Jean-Paul Sartre

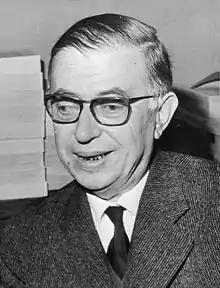
Sartre in 1965

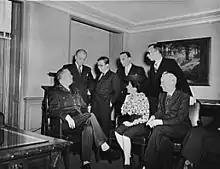
Sartre (third from left) and other French journalists visit General George C. Marshall in the Pentagon, 1945.

Jean-Paul Charles Aymard Sartre (21 June 1905 – 15 April 1980) was a French philosopher, playwright, novelist, screenwriter, political activist, biographer, and literary critic, considered a leading figure in 20th-century French philosophy and Marxism. Sartre was one of the key figures in the philosophy of existentialism (and phenomenology). His work has influenced sociology, critical theory, post-colonial theory, and literary studies. He was awarded the 1964 Nobel Prize in Literature despite attempting to refuse it, saying that he always declined official honors and that "a writer should not allow himself to be turned into an institution."